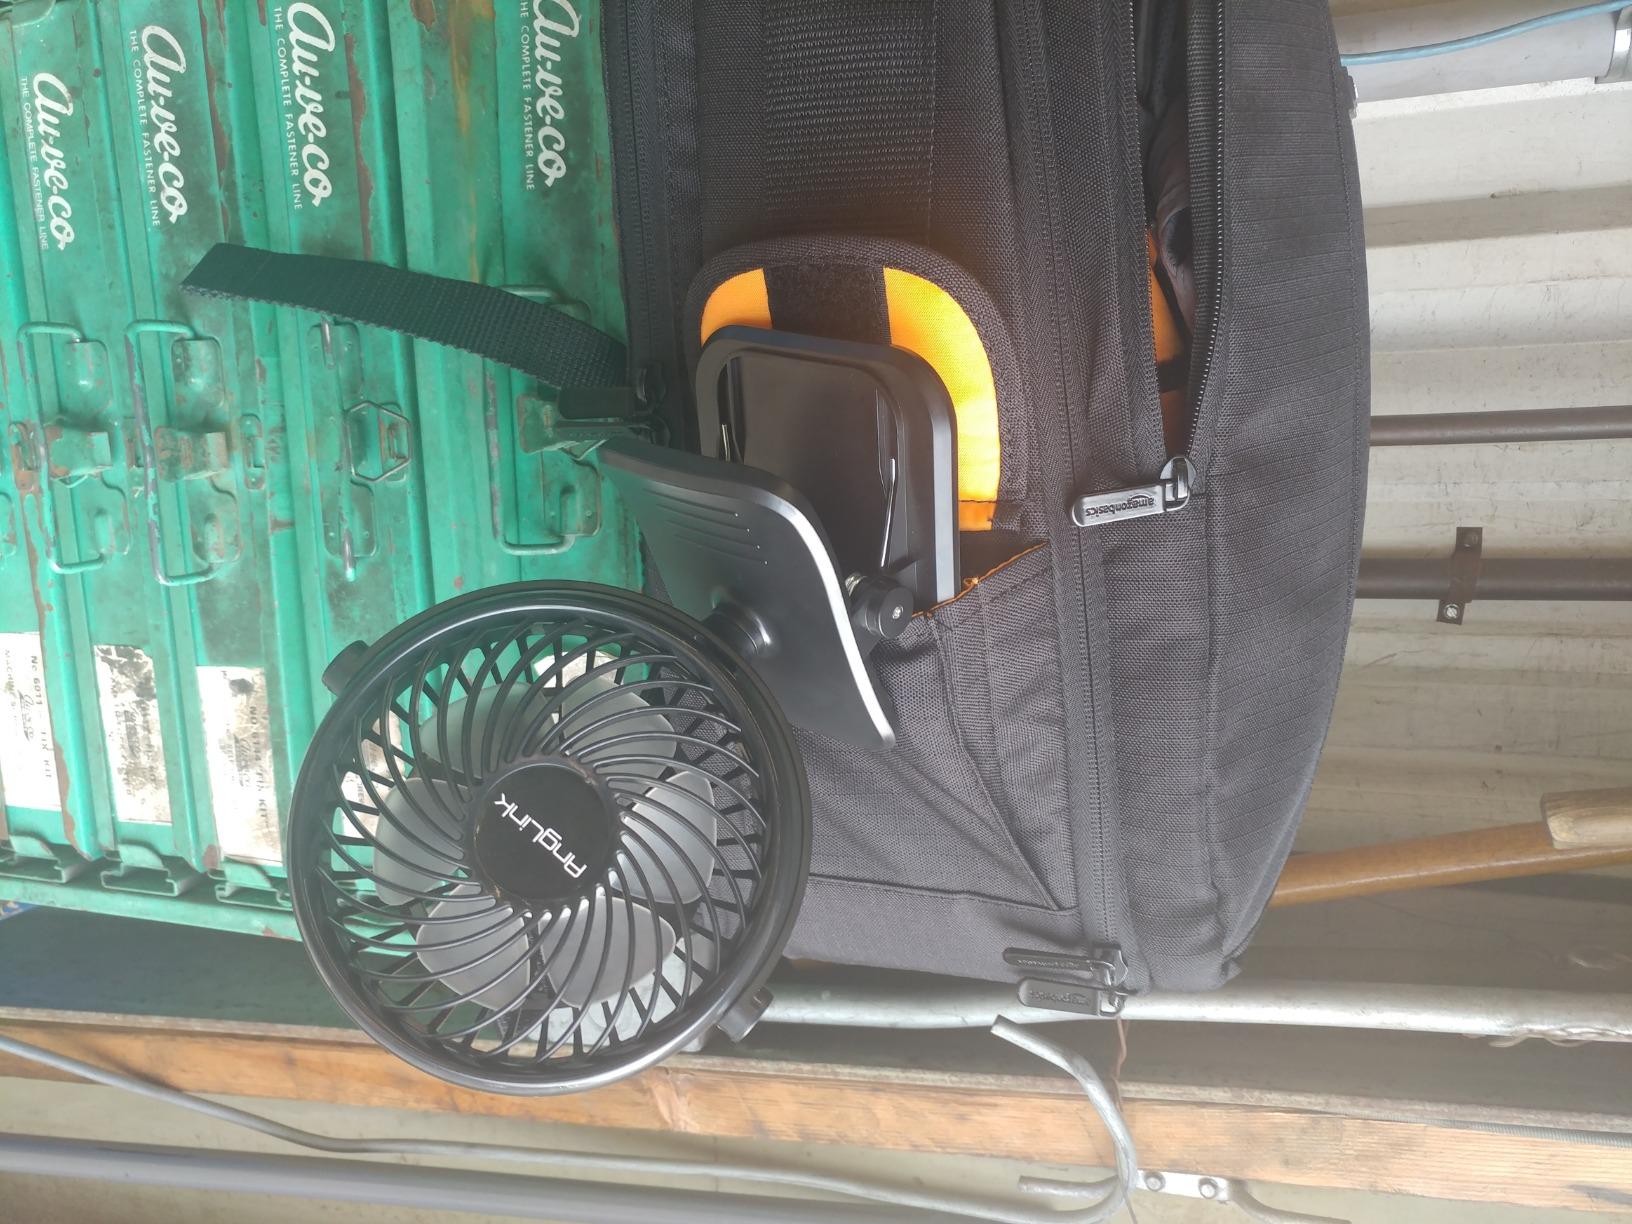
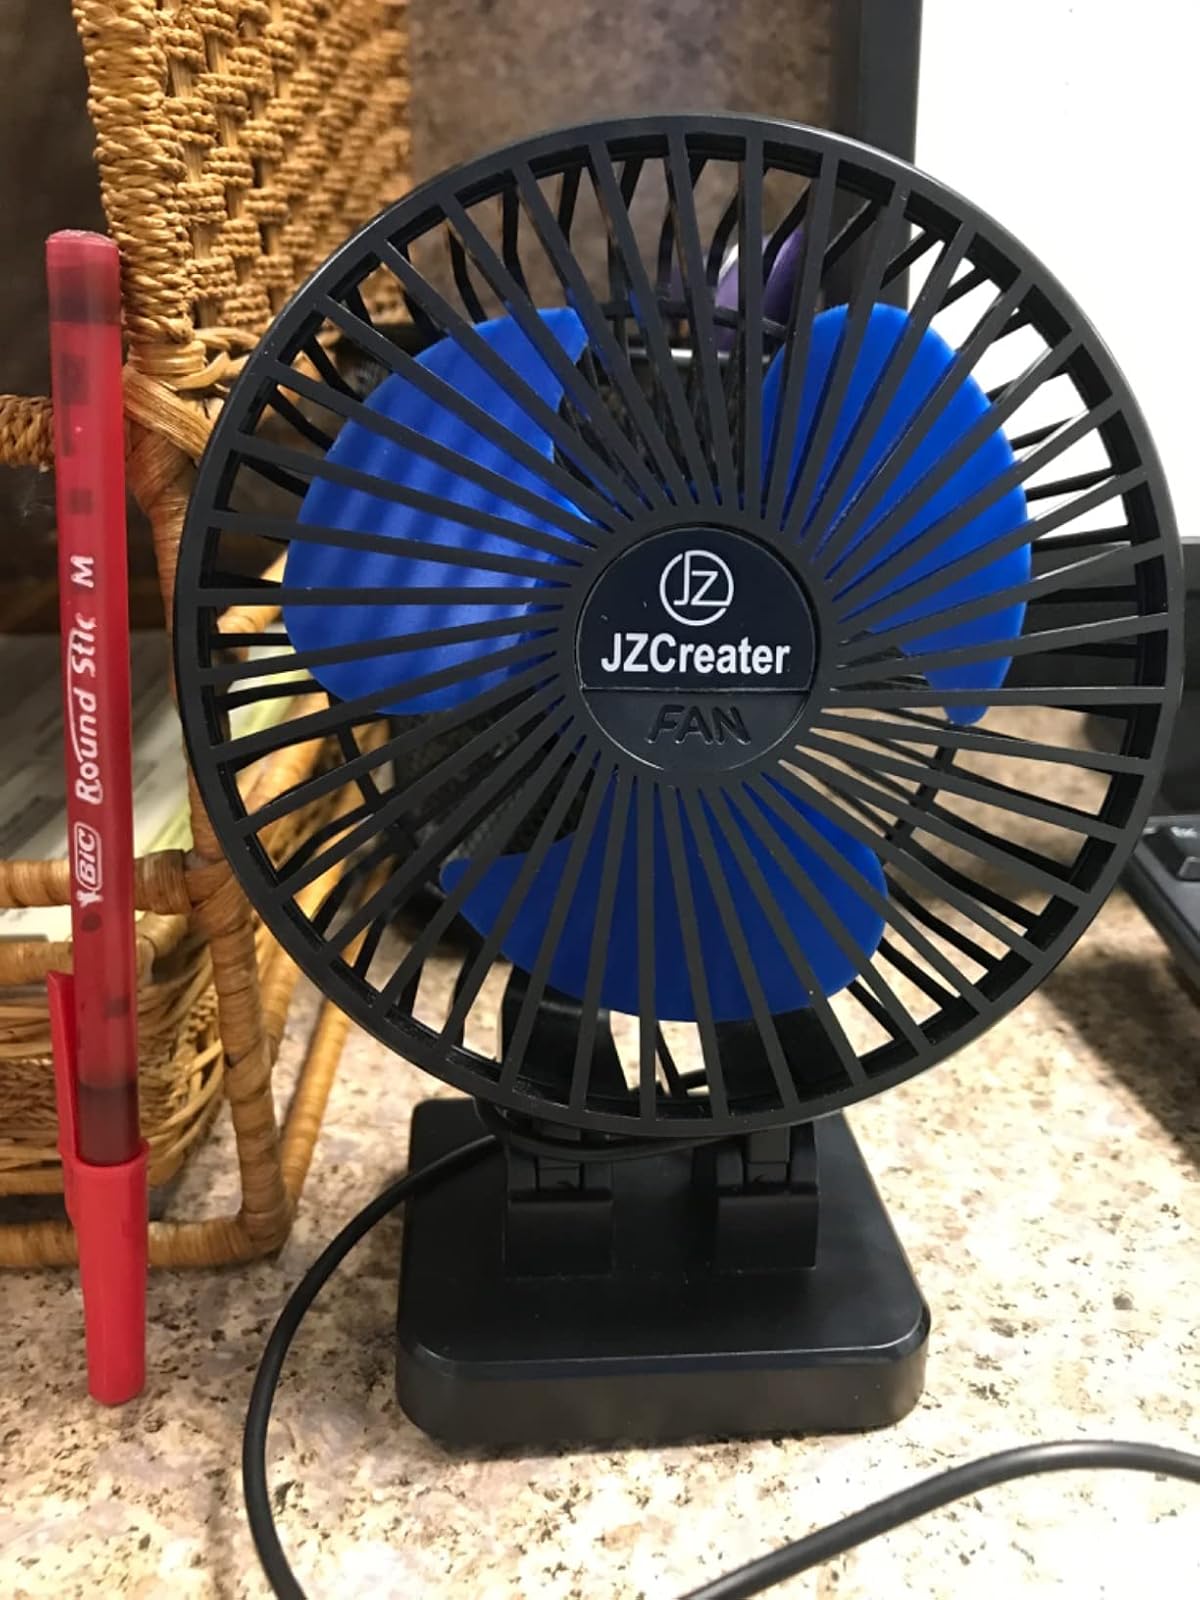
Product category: fan
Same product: no